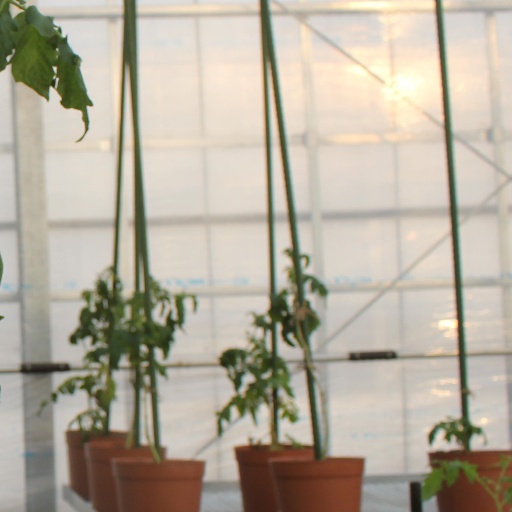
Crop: tomato